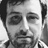
Emotion: neutral